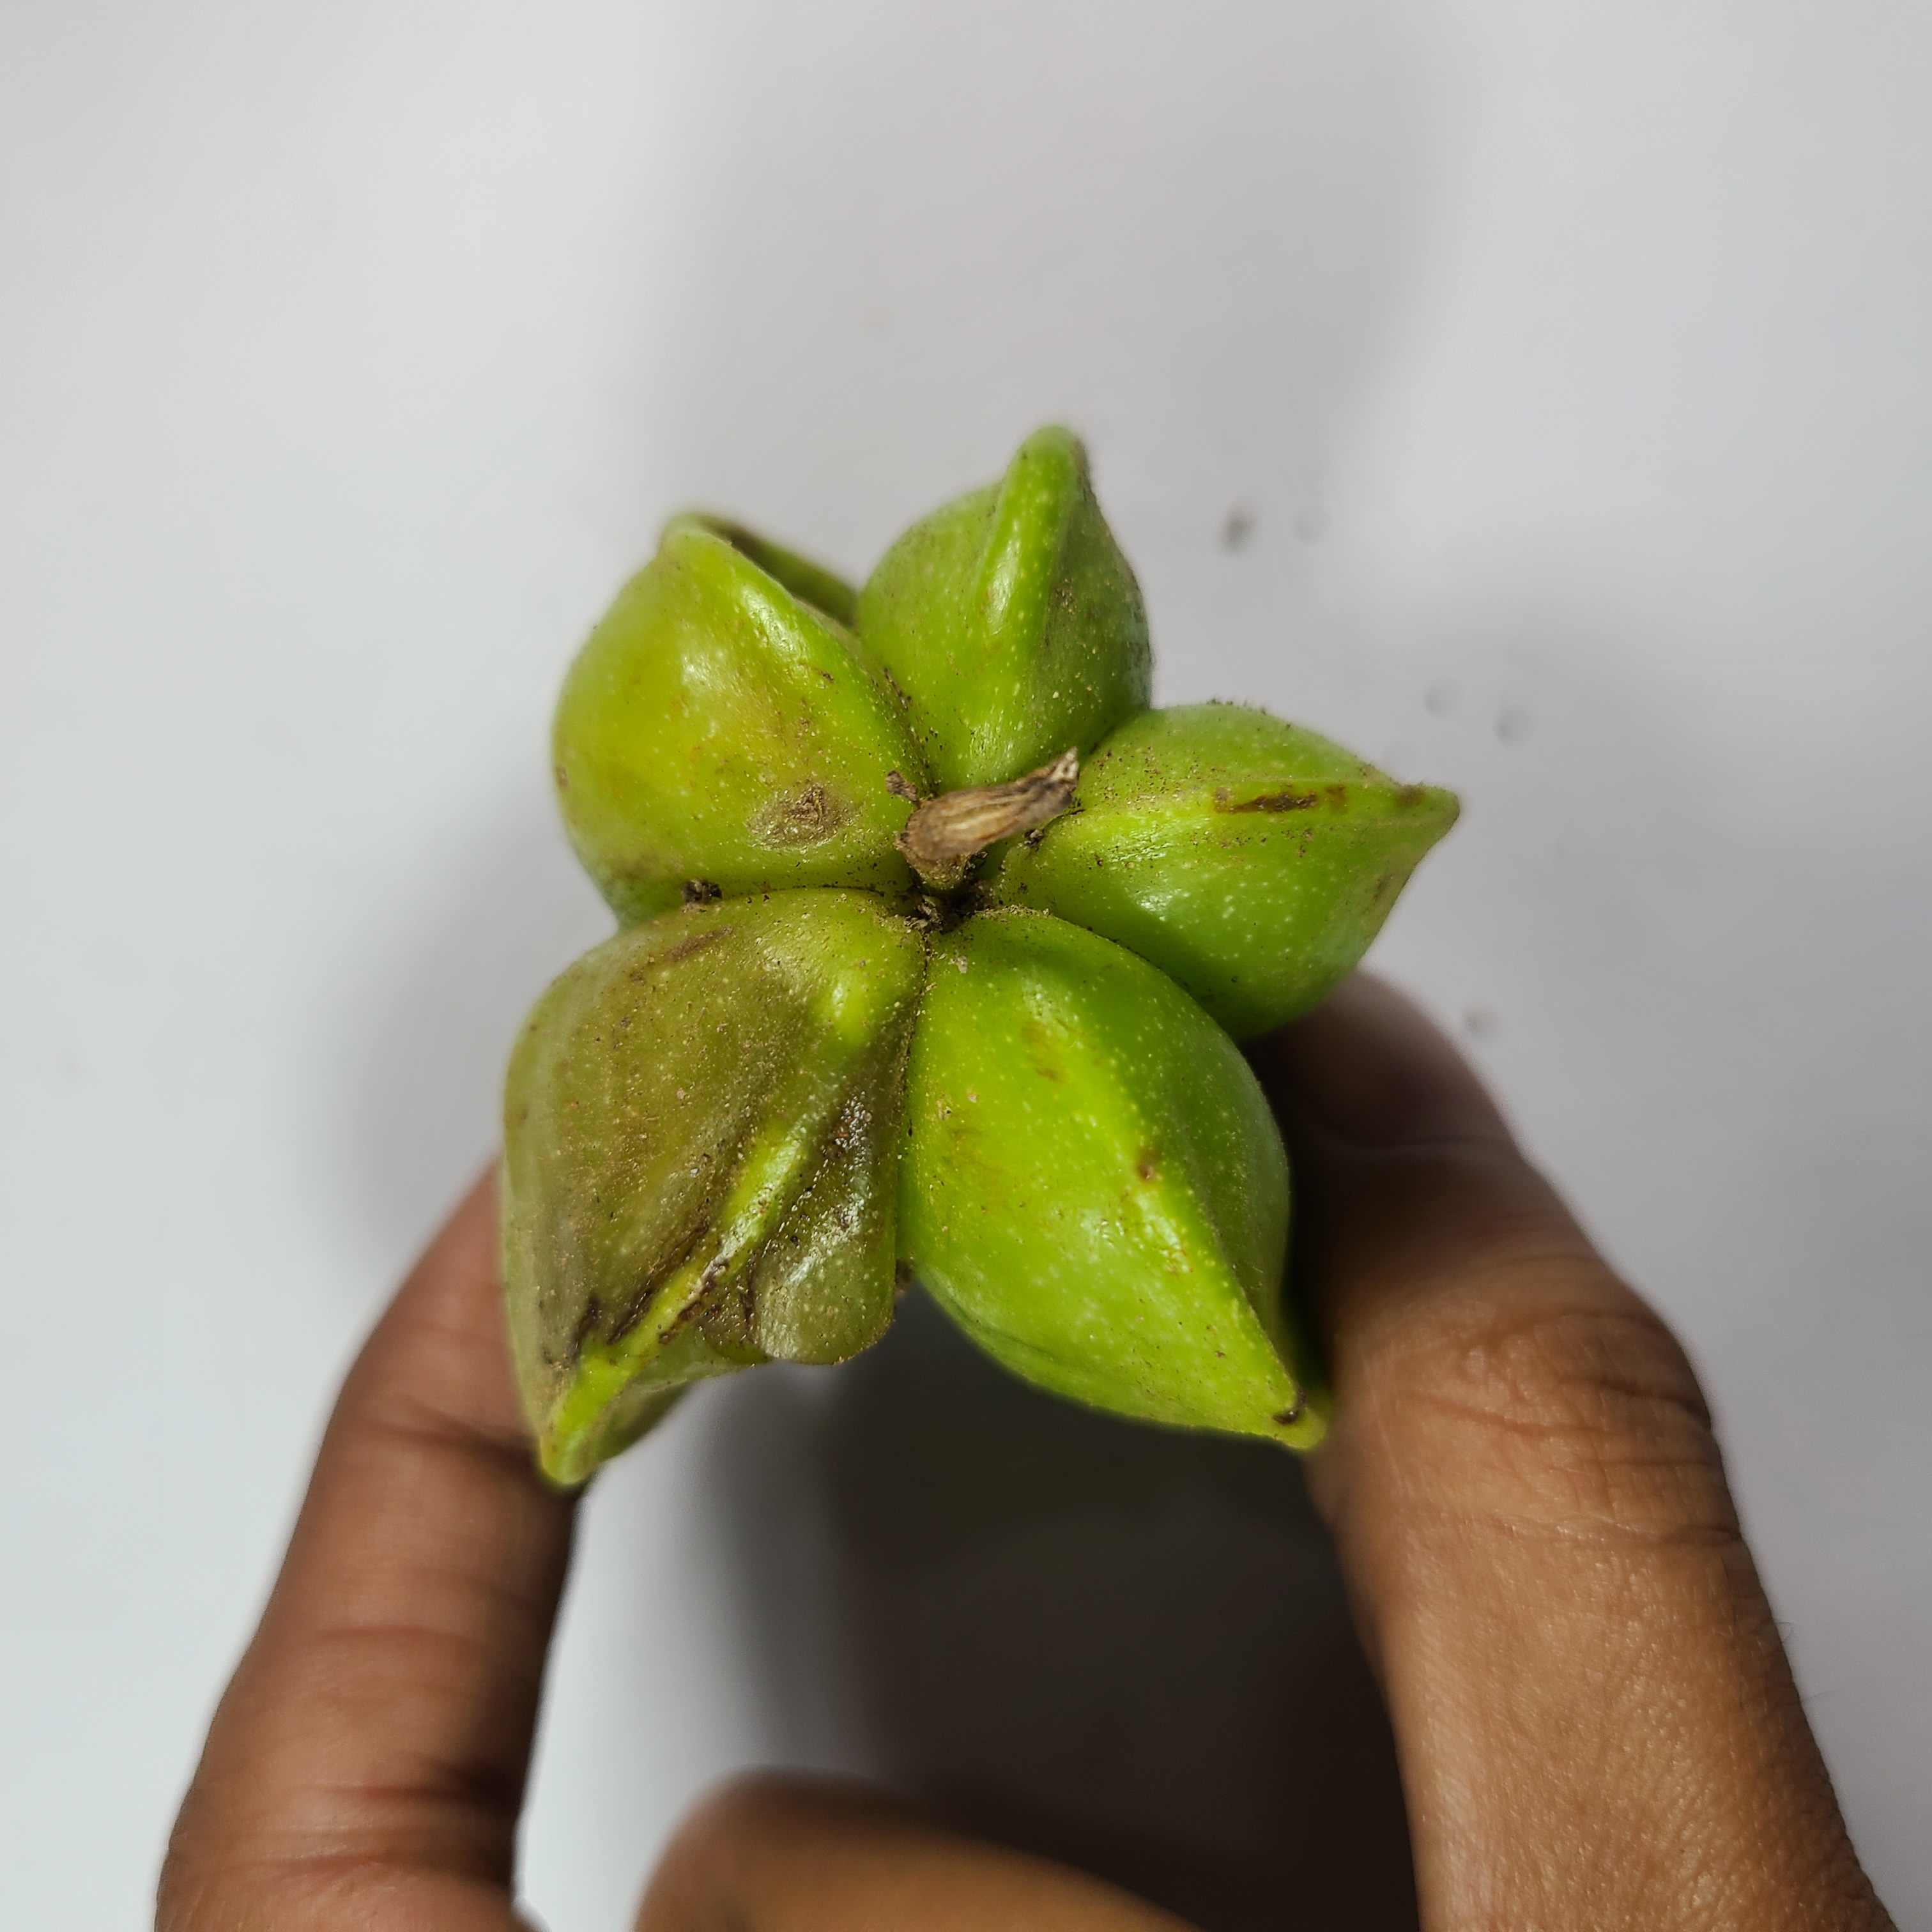
Label: Unhealthy Fruits